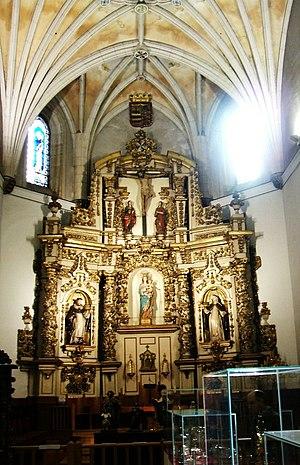
Le couvent de Santa Cruz est situé entre les rues Pintorería, San Vicente de Paúl et Canton de Santa María, dans le quartier historique de Vitoria-Gasteiz dans la province d'Alava en Pays basque. Son architecture présente des caractéristiques gothique-renaissance et depuis sa fondation au XVIᵉ siècle, elle est habitée sans interruption par une communauté de religieuses Dominicaines de cloître, s'agissant du plus ancien monastère vitorian.